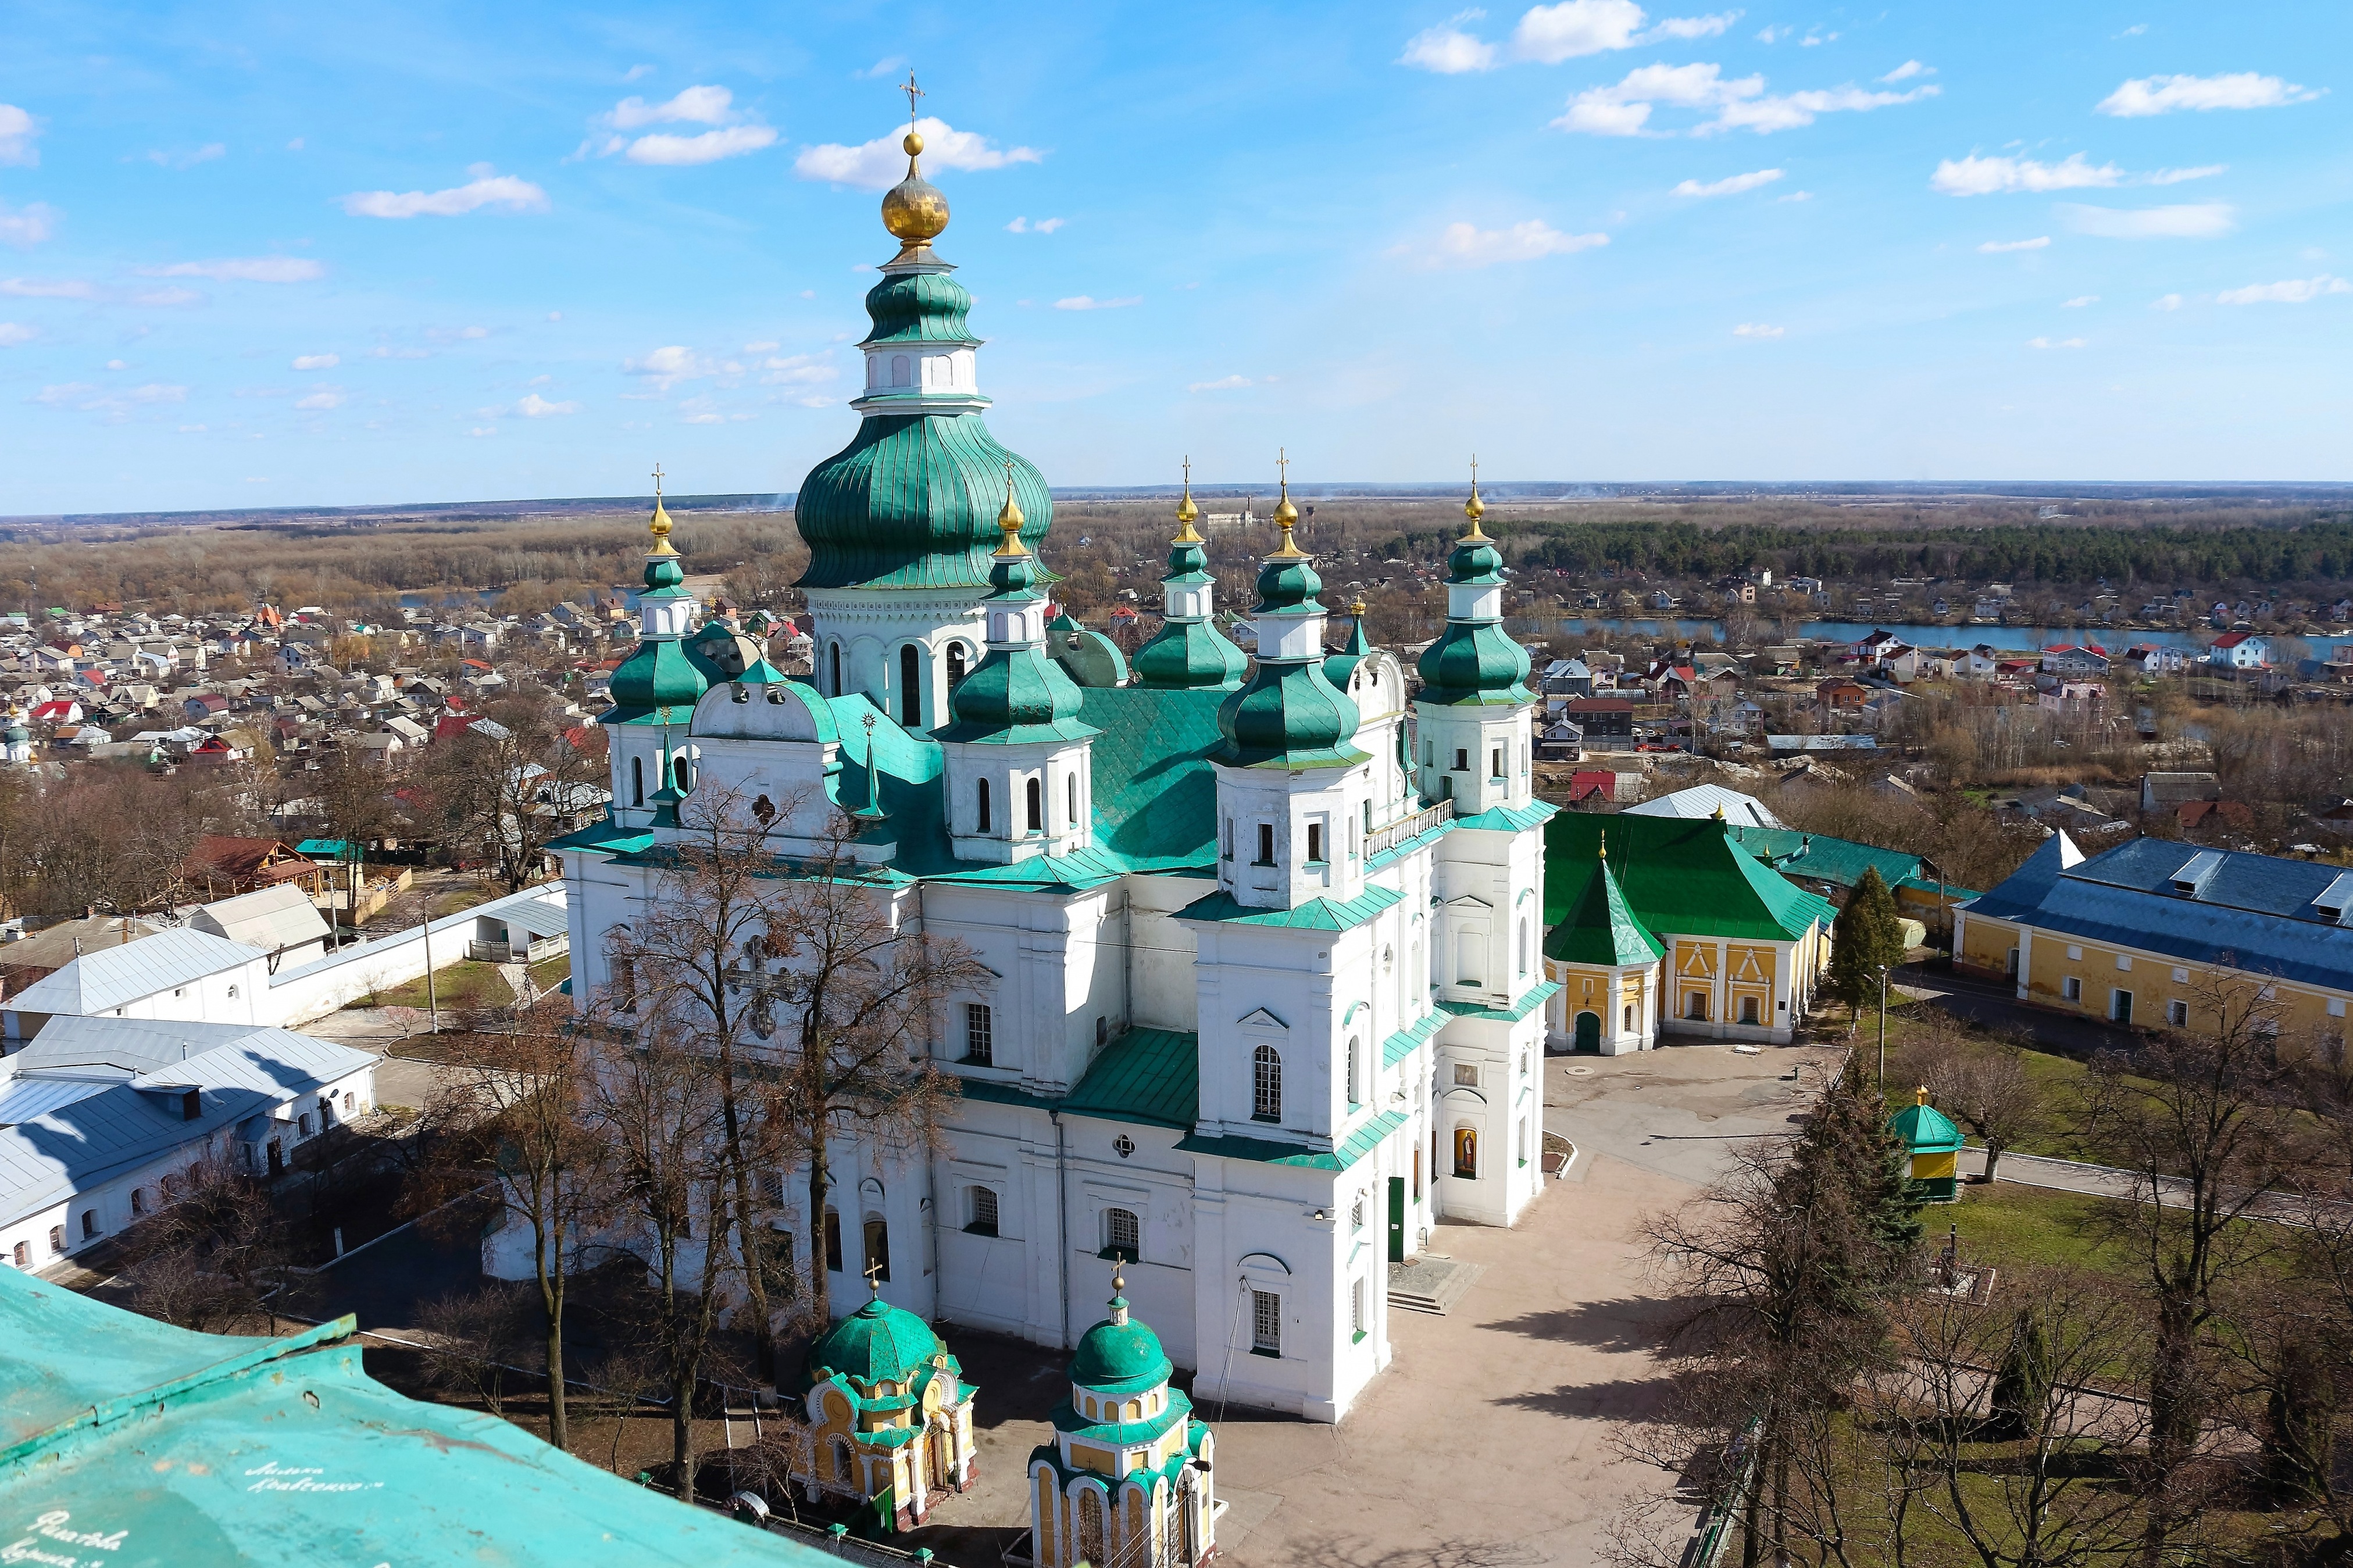
sea, coast, architecture, sky, town, building, old, city, vacation, amusement park, tower, religion, ancient, church, cathedral, cross, tourism, waterway, religious, temple, resort, monastery, culture, christianity, orthodox, water park, russia, russian, vera